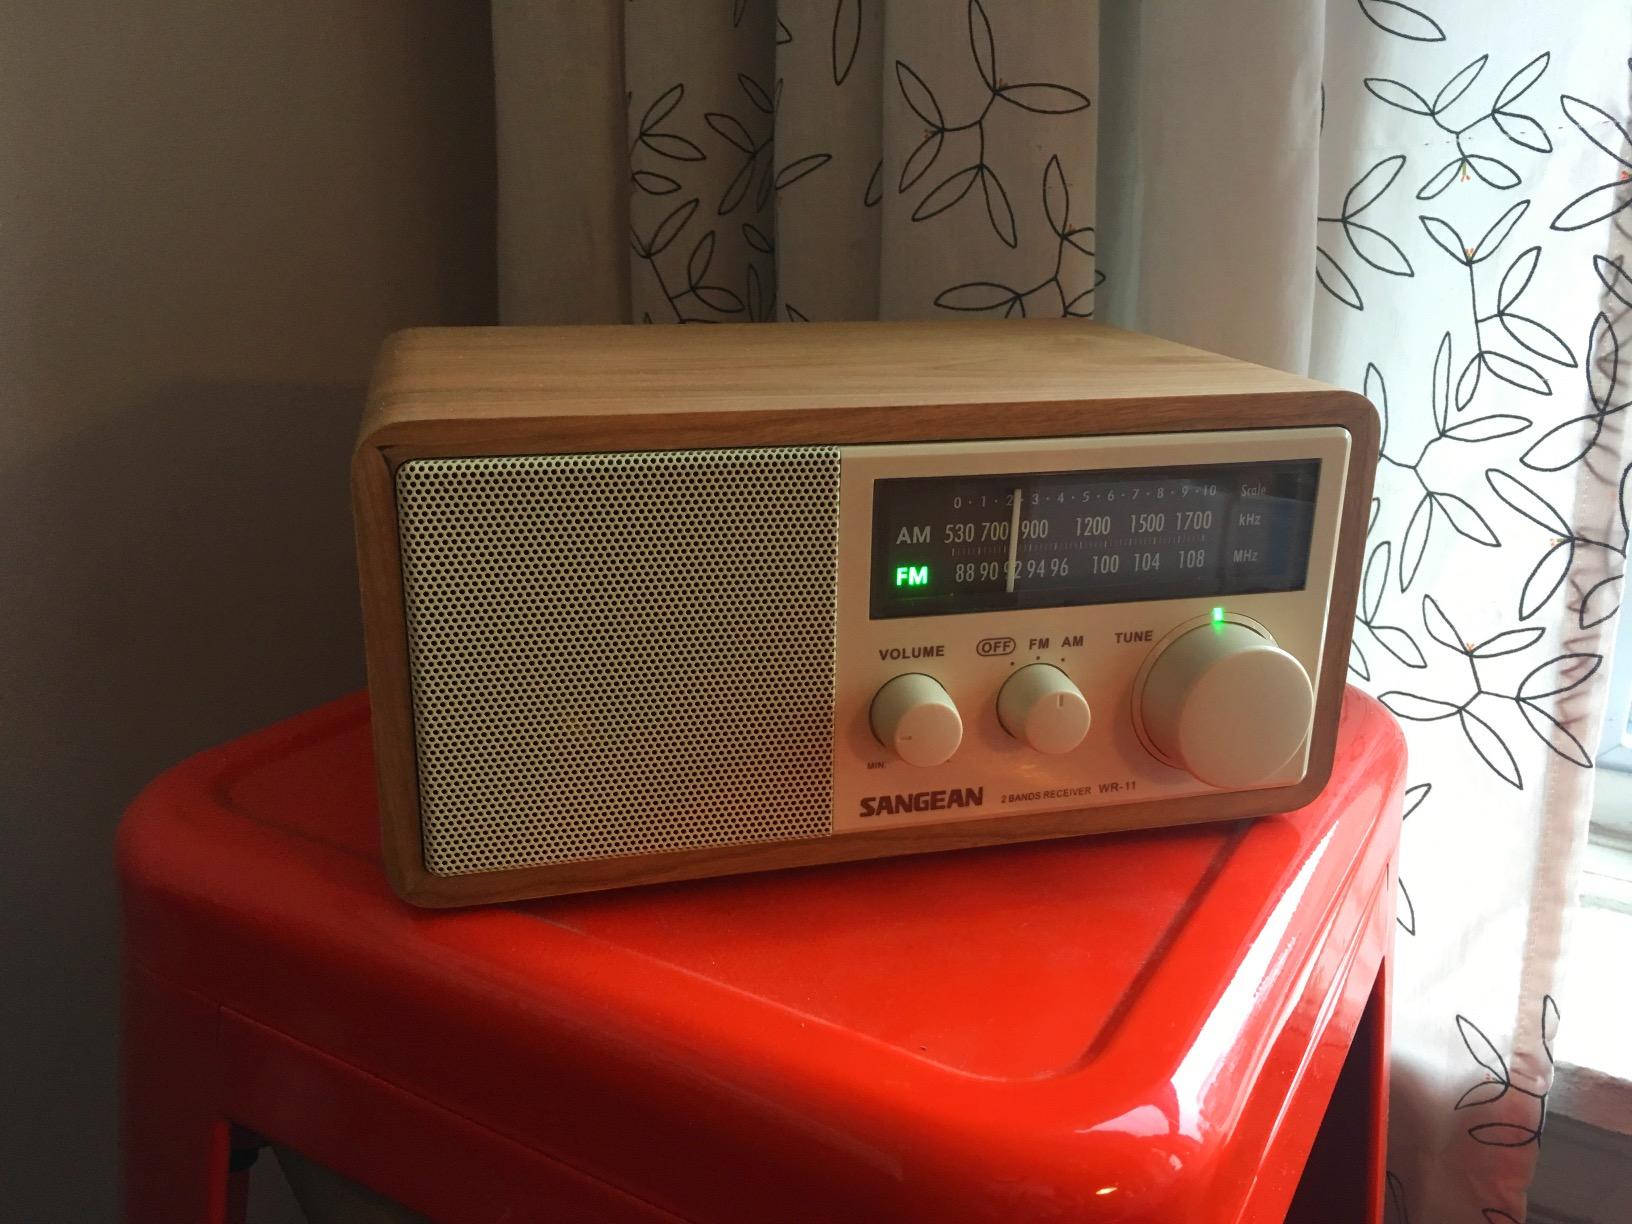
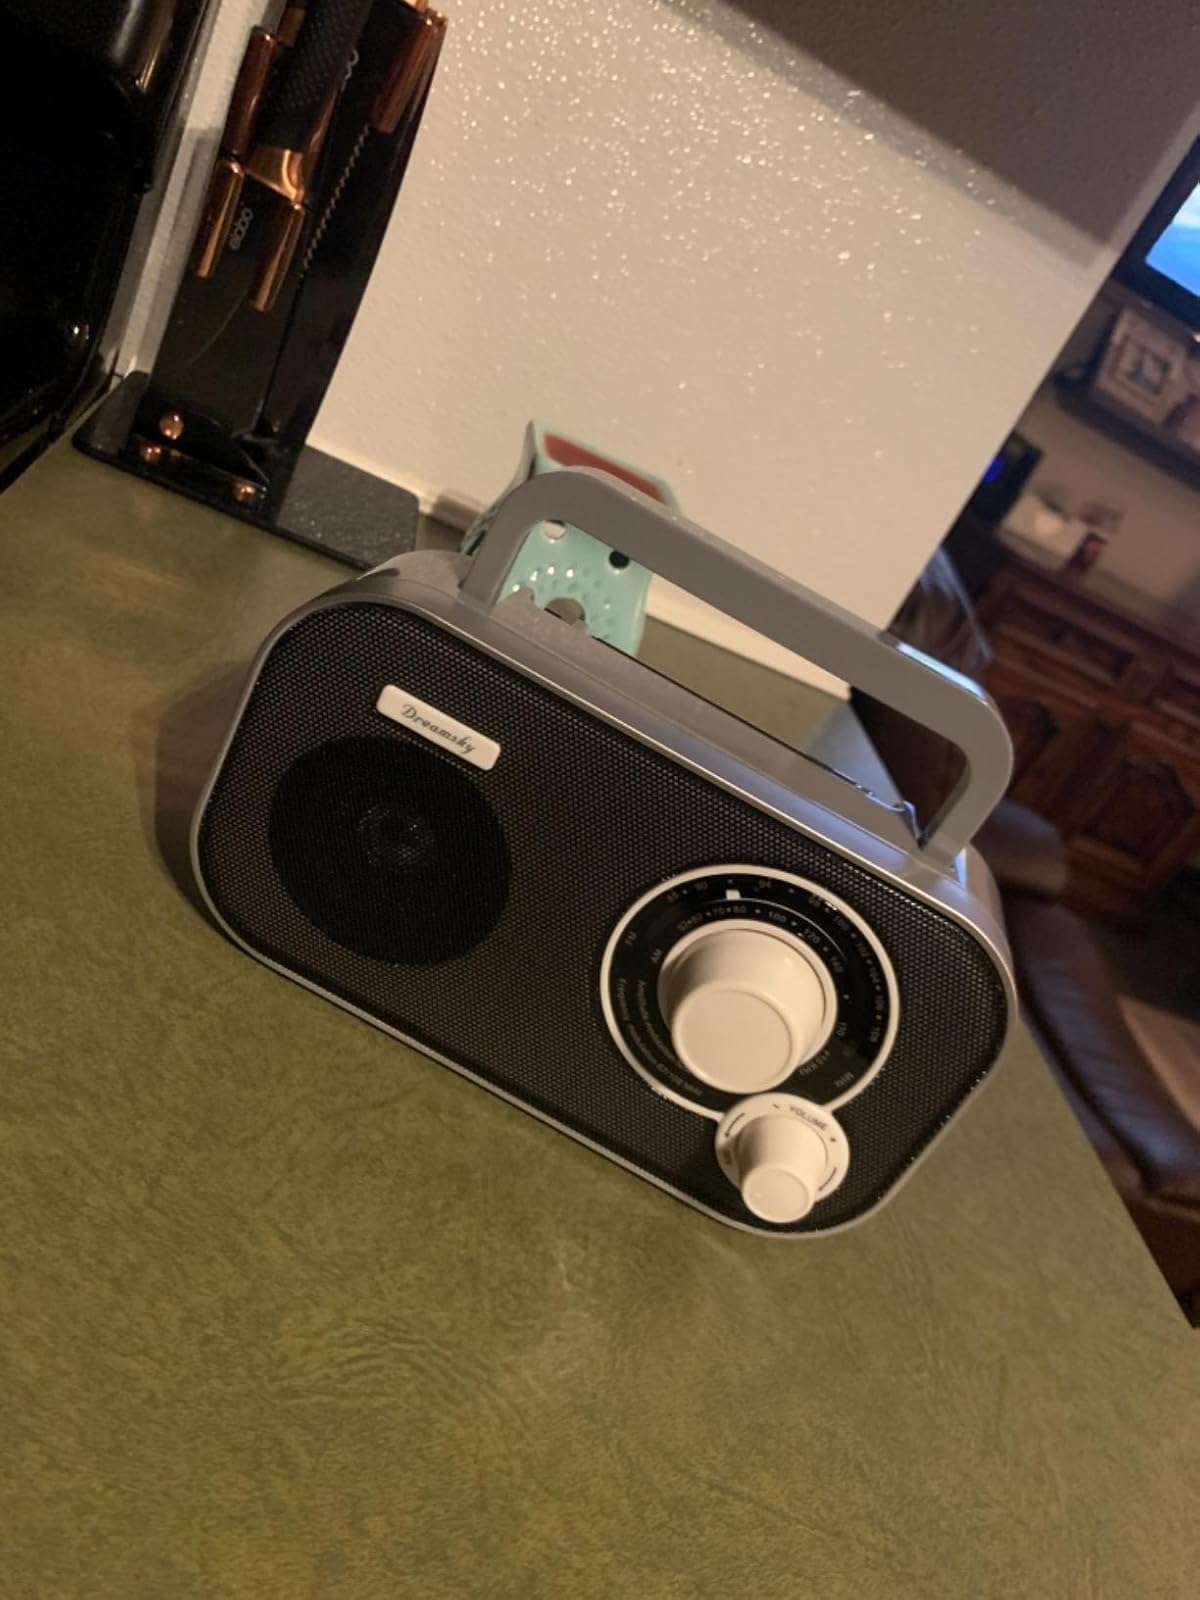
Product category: radio
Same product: no